Scouting in West Midlands

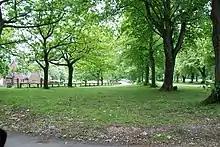
Beaudesert Outdoor Activity Centre.

Warren Oak is a Scout campsite located in Staplow, NNW of the market town of Ledbury in Herefordshire. It is owned and run by The Malverns Scout District, part of the Hereford and Worcester Scout Association county and has been running since 1997. There is a building on-site for indoor activities and suitable for sleepovers and the wider site offers an assault course, pioneering and archery.